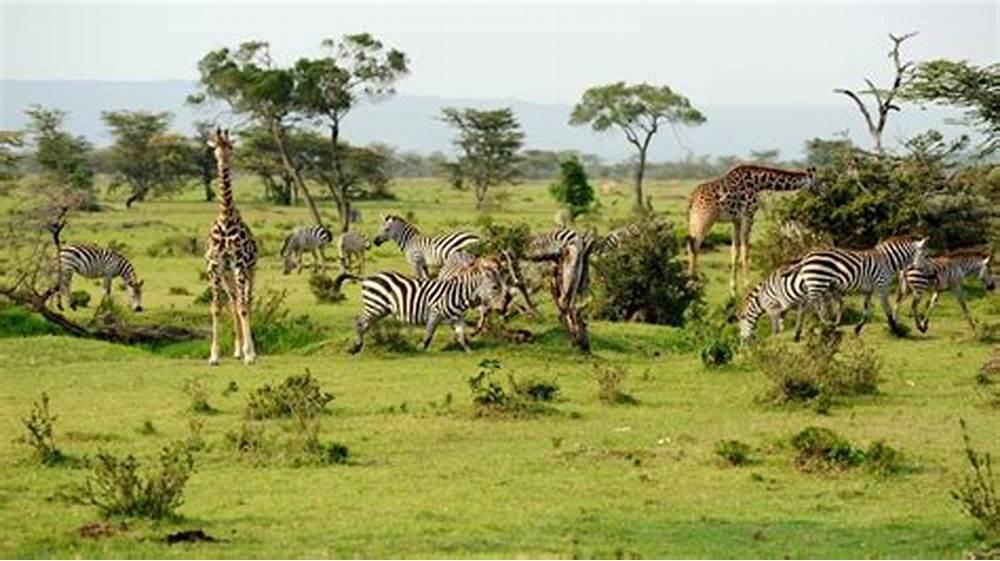
Kilimo cha kuzalisha mbegu bora kinaendelea kwa ustadi kupitia mimea ya kijani kibichi, iliyopangwa kwa hatua sahihi Kila mtu akiwa na nafasi ya kutosha, kwa ajili ya kukua vizuri huku imepandwa kwenye udongo mweusi, wenye rutuba mpangilio wa makini wa shamba hili unahakisi za mila kupata mbegu yenye ubora wa hali ya juu kwa matumizi ya msimu ujao wa kilimo.